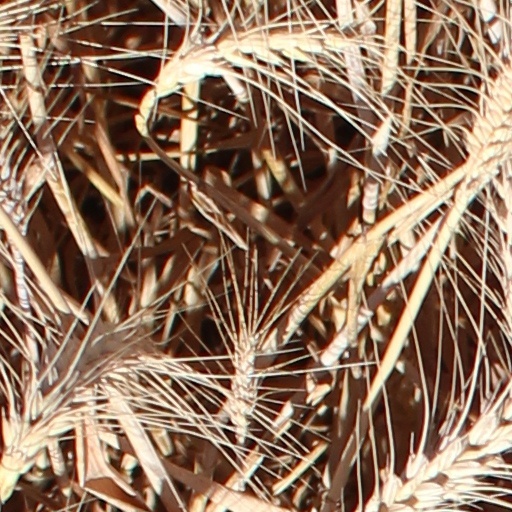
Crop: wheat